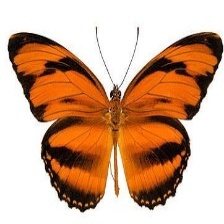
Species: BANDED ORANGE HELICONIAN